Flux surface

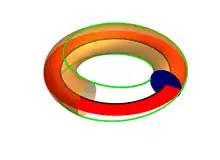
A part of a flux surface (yellow), and the magnetic axis (black). The magnetic flux passing through the red and blue surface is called the poloidal and toroidal flux, respectively. There is furthermore a rational magnetic field line (green) on the flux surface.

In magnetic confinement fusion, a flux surface is a surface on which magnetic field lines lie. Since the magnetic field is divergence-free (and magnetic nulls are undesirable), the Poincare-Hopf theorem implies that such a surface must be either a torus, or a knot. In the tokamak and the stellarator flux surfaces have toroidal shapes, whereas the more exotic knotatron has a knotted flux surface. Flux surfaces are typically characterized by the poloidal magnetic flux or the toroidal magnetic flux. The poloidal flux is the magnetic flux passing through a ribbon going from the magnetic axis (the centre of the device) to the flux surface, and the toroidal flux is the magnetic flux passing through a circle which encloses the magnetic axis. The total flux passing through flux surface itself is zero, as magnetic field lines are everywhere tangent to the surface.